Tabernacle Baptist Church (Fort Worth)

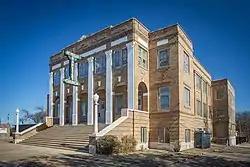
Tabernacle Baptist Church in 2022

Tabernacle Baptist Church (also known as Evans Avenue Baptist Church and now Mt Pisgah Missionary Baptist) is a historic church building at 1801 Evans Avenue in Fort Worth, Texas.